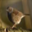
Label: bird